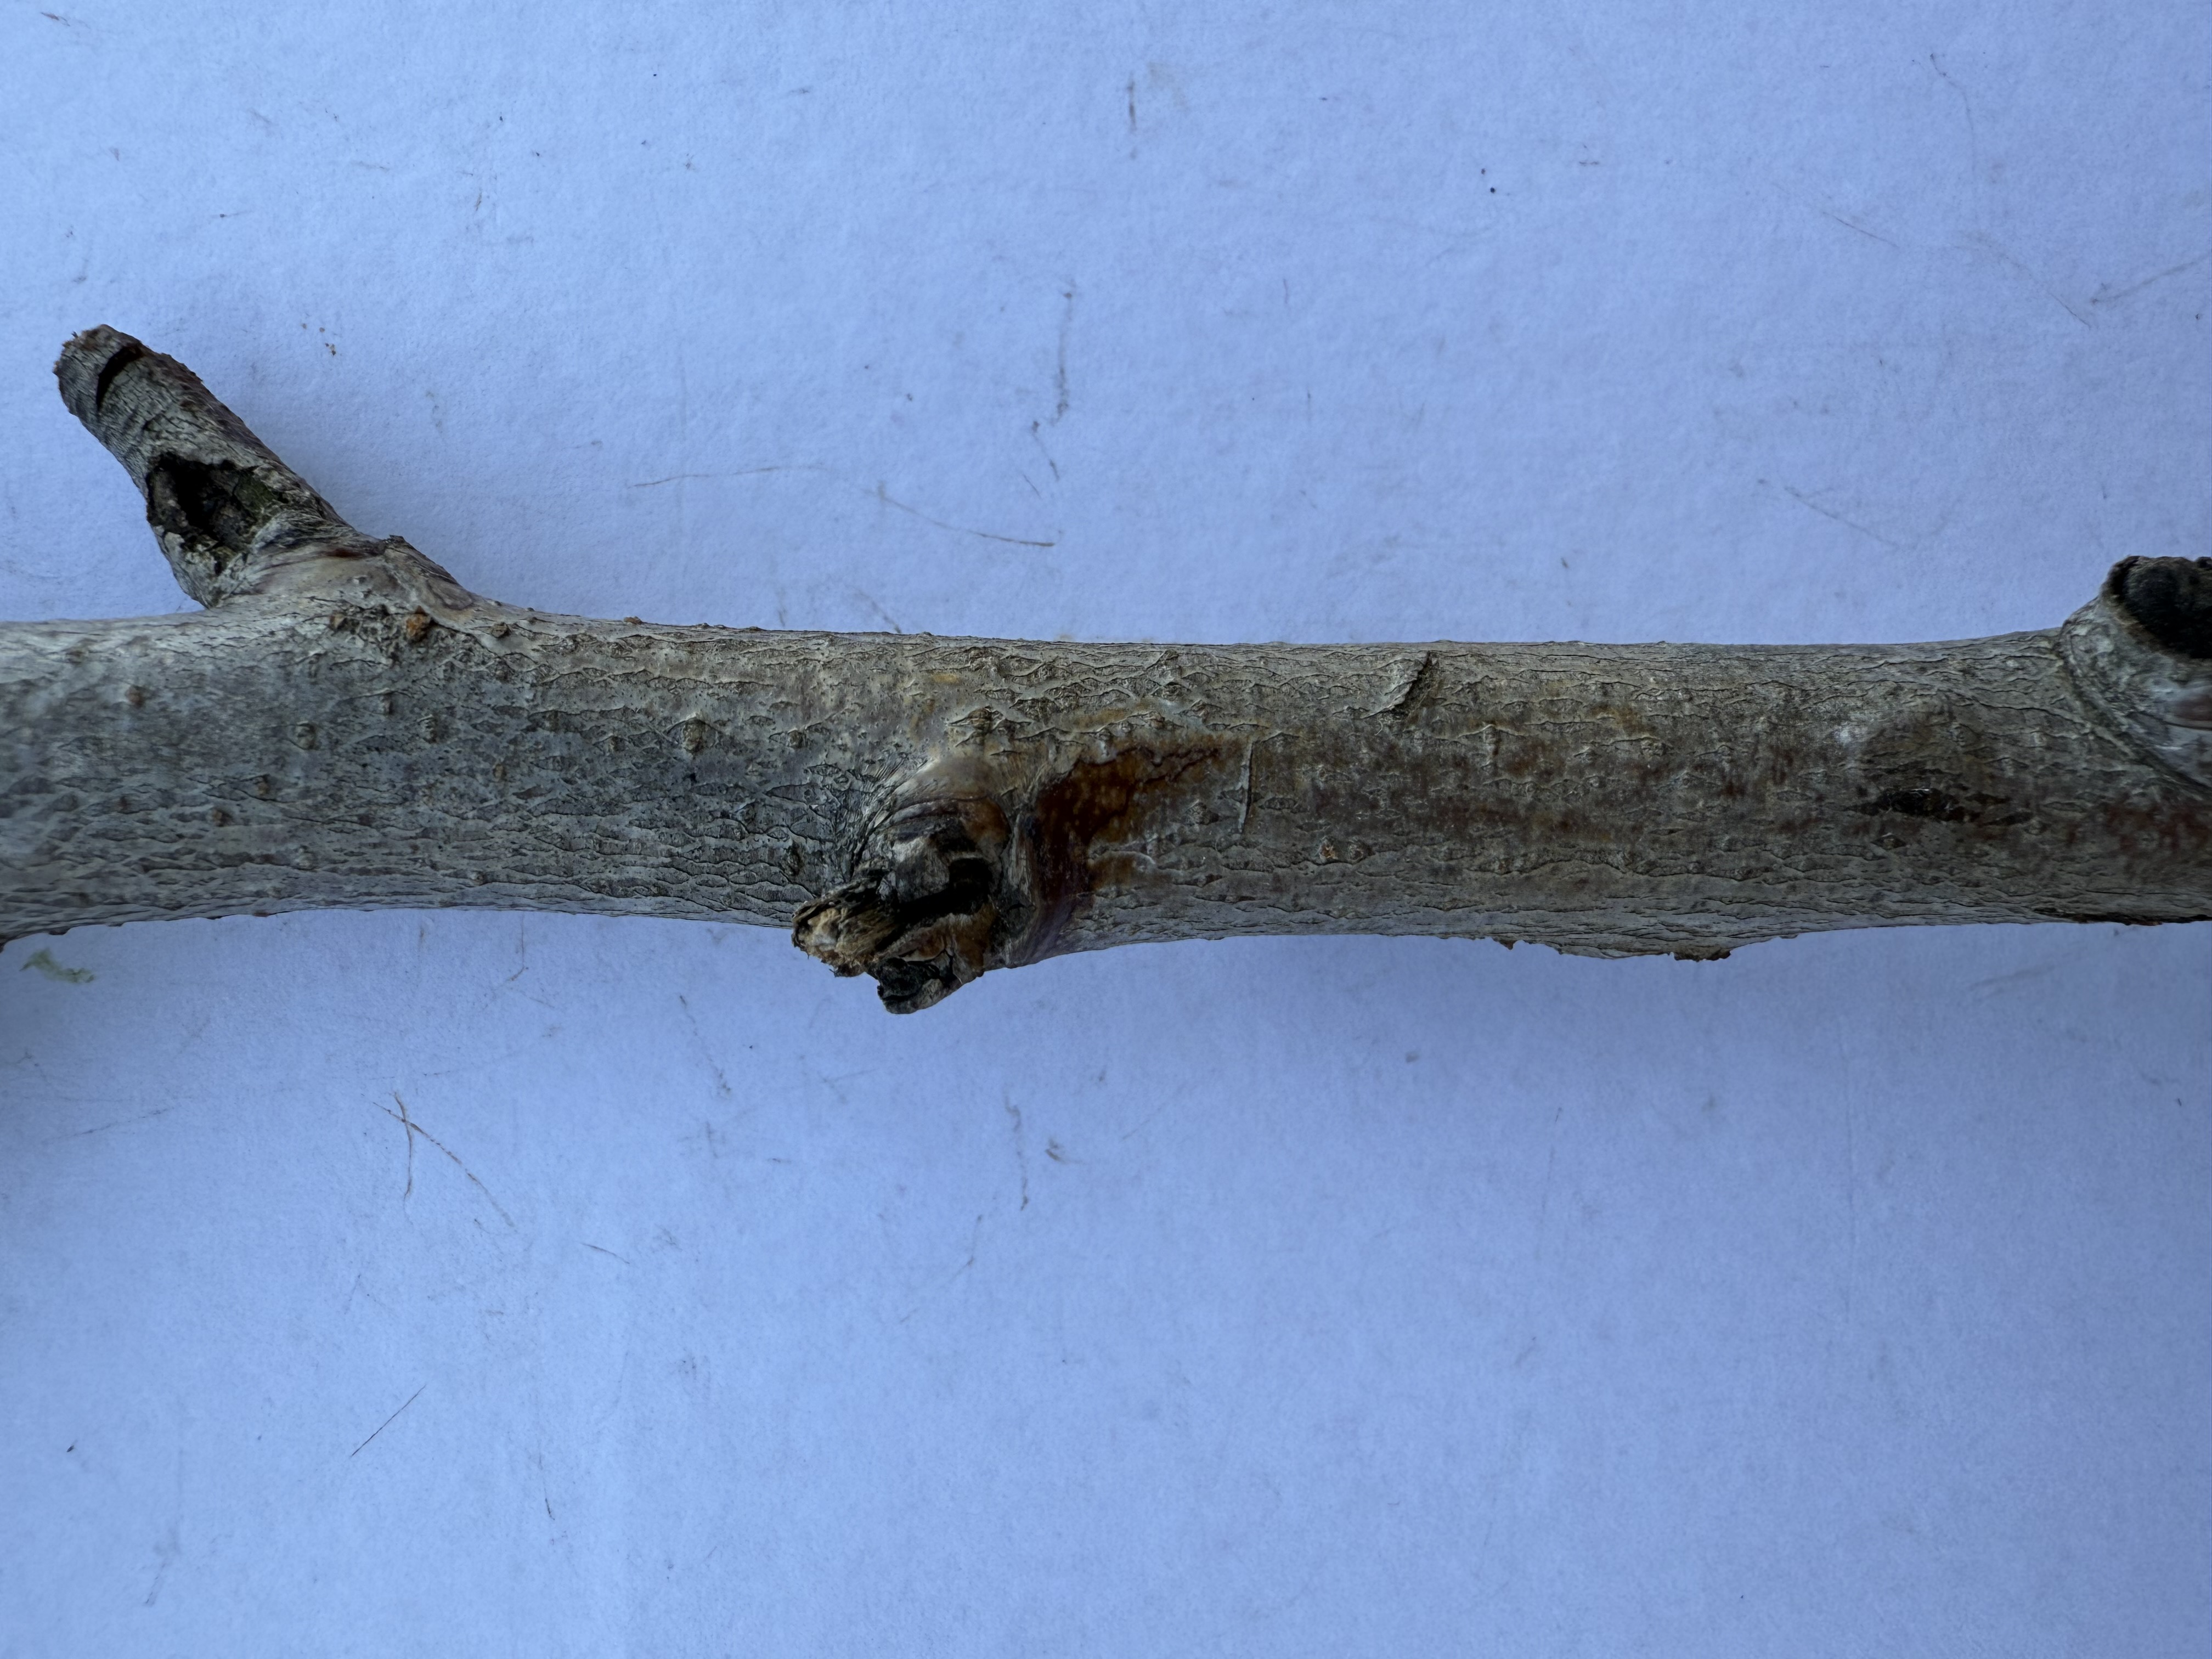
Variety: Duke Blueberry